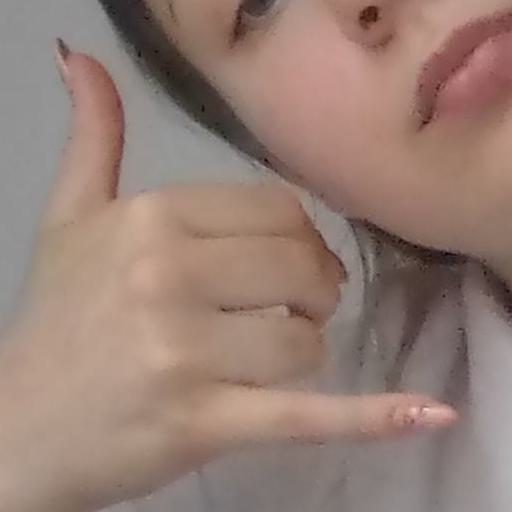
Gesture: call